Zagrebtower

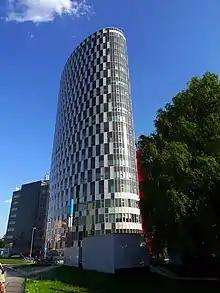
Zagrebtower

Zagrebtower is a building in Zagreb, Croatia, located in the neighborhood of Sigečica, on the Radnička Road. It was completed in late 2006.